Domenico Giani

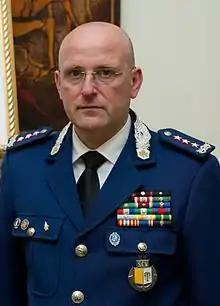
Domenico Giani (2011)

Domenico Giani (born 16 August 1962) is an Italian ex-police officer security expert who was the Inspector General of the Corpo della Gendarmeria, the police and security force of Vatican City.